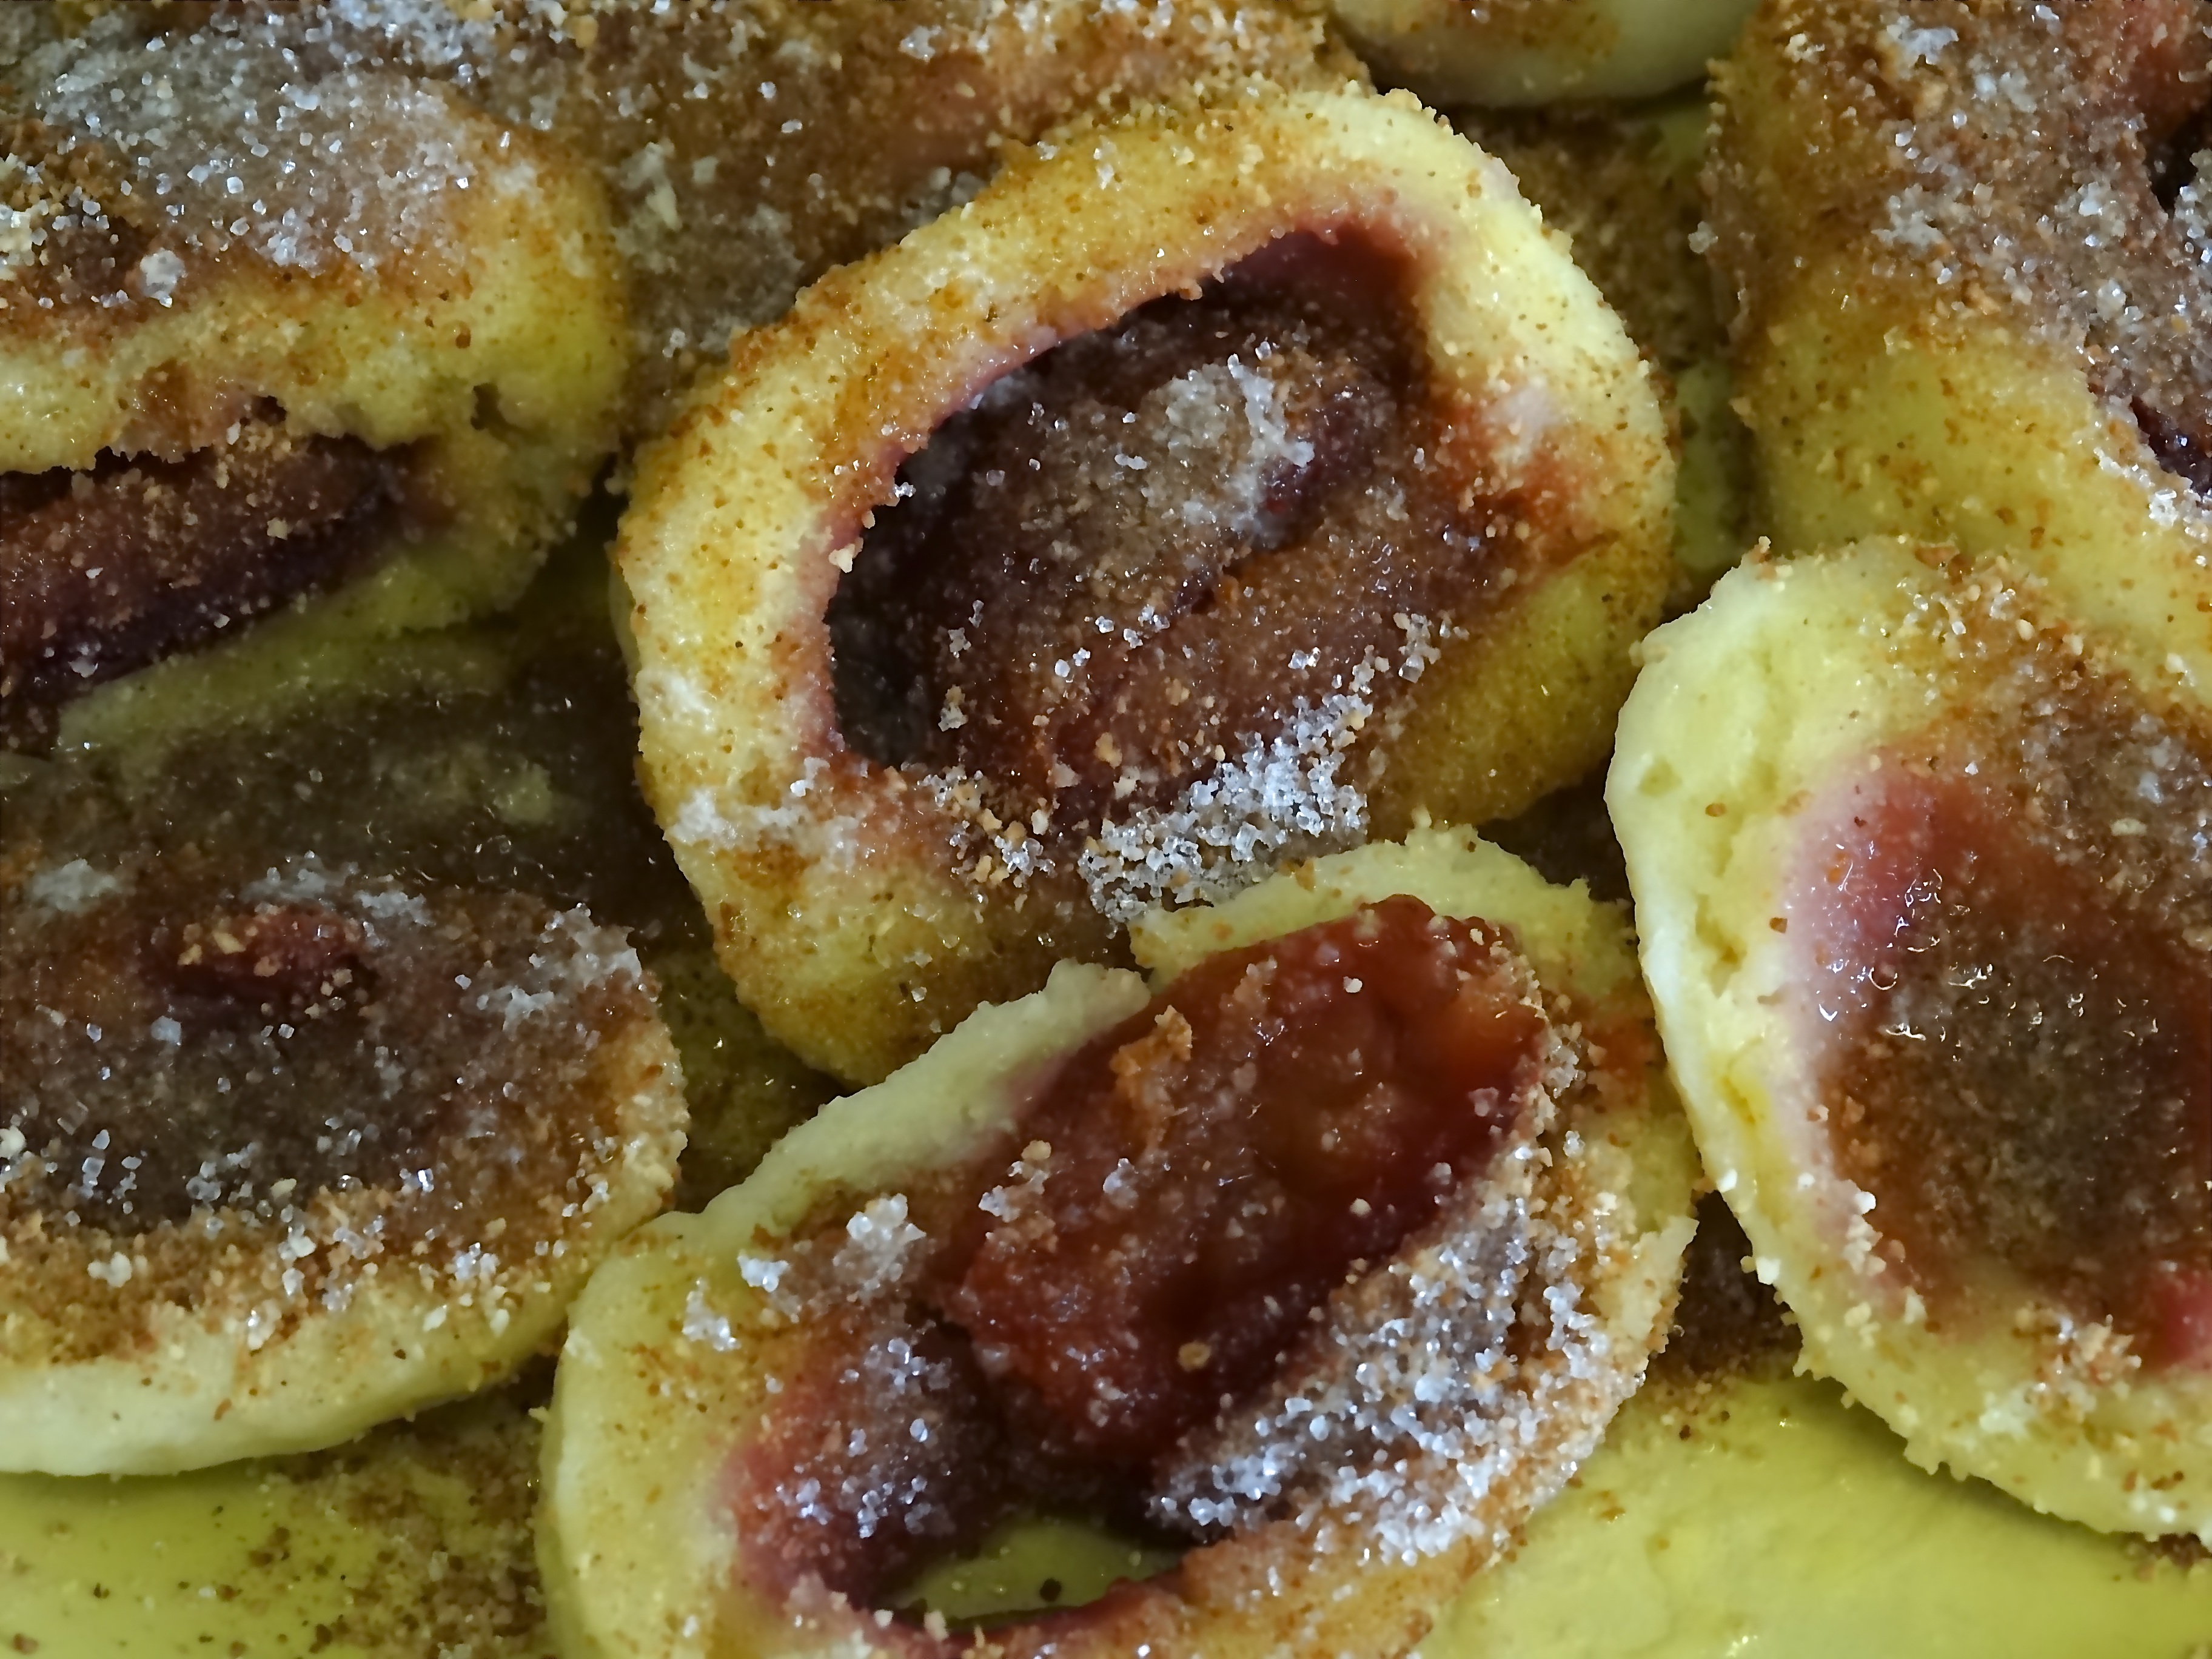
dish, meal, food, produce, breakfast, baking, dessert, eat, lunch, cuisine, delicious, pastry, cook, sweet dish, plums, vitamins, enjoy, dumpling, poffertjes, baked goods, danish pastry, zeppole, making of, snack food, beignet, p czki, bu uelo, syrniki, ciambella, plum dumplings